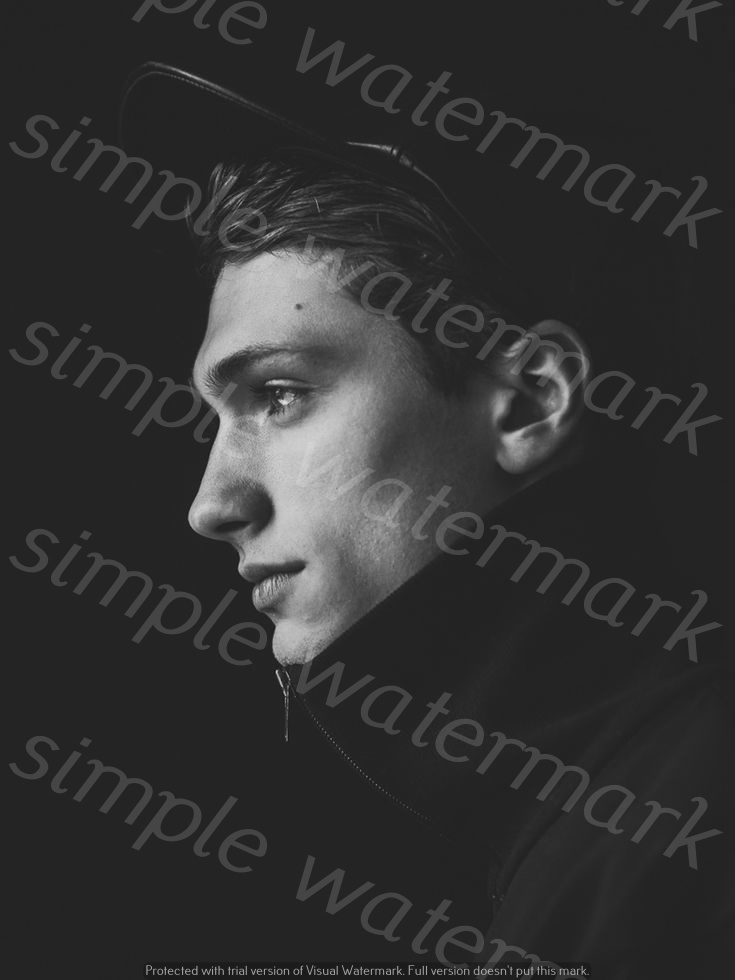
Label: Watermark